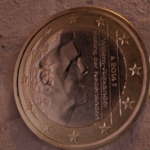
Coin value: 1euro
Country: nl
Edition: 2014